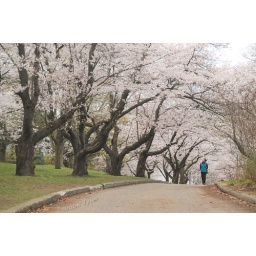
The cherry trees provide a white canopy over the road as it descends to Grenadier Pond